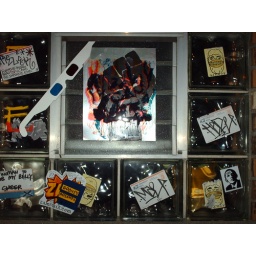
Courtney Howell, 2009Printing in Public81/2&amp;quot; x 11&amp;quot;Posted on glass window off of West Belmont Ave, Chicago IL